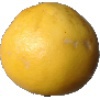
Label: Grapefruit White 1